Tourism in Karnataka

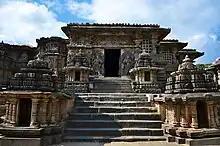
Hoysaleswara Temple, Halebidu

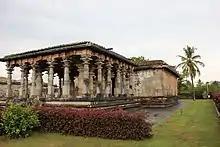
Parshvanatha Basadi, Halebidu, a UNESCO World Heritage Site

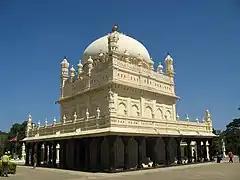
Gumbaz, Srirangapatna

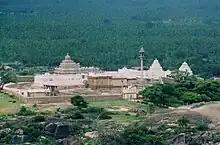
Temple complex on Chandragiri hill, Shravanabelagola

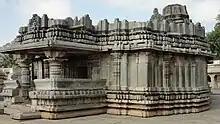
Akkana Basadi

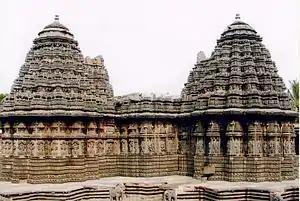
Chennakesava Temple (Rear view), Somanathapura

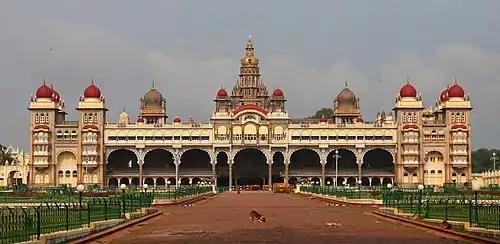
Mysore Palace

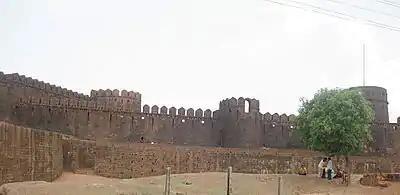
Mirjan Fort in Uttara Kannada District in North Karnataka

In Karnataka there are thousands of Forts, in Kannada called as "Kote" or "Gad" or "Durga".